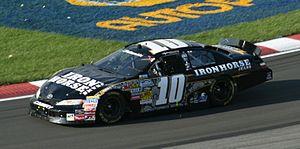
Tayler Malsam lors des qualifications 2010 du NAPA Auto Parts 200 au Circuit Gilles-Villeneuve à Montréal.